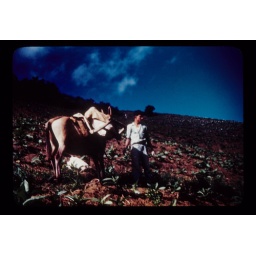
Man and donkey in field of young tobacco plants